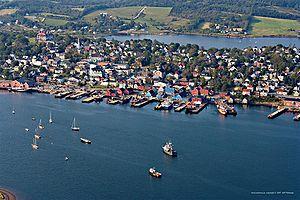
Locke and Key est une série télévisée de science-fiction américaine créée par Joe Hill, diffusée depuis le 7 février 2020 sur Netflix. Il s’agit de l’adaptation des comics éponymes de Joe Hill et Gabriel Rodriguez.